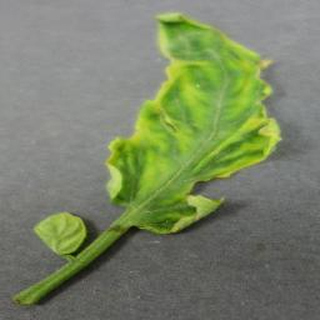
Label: tomato_yellow_leaf_curl_virus